José Luís Mena Barreto

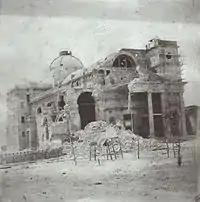
A church heavily damaged during the siege of Paysandú, 1865

On 15 February 1864, José Luís was given a four months leave to treat his health. He returned to active duty and was raised to the rank of brigadier on 29 July. A few months later, in October, he received orders to invade Uruguay at the head of a brigade composed of one infantry battalion and two cavalry corps. Another civil war had erupted in Uruguay between its Blanco Party and Colorado Party. The internal conflict led to the murder of Brazilians and the looting of their Uruguayan properties. The Brazilian government decided to intervene and mobilized an army. Brazil expected José Luís' small force to begin operations while its main army was being brought up to full strength.